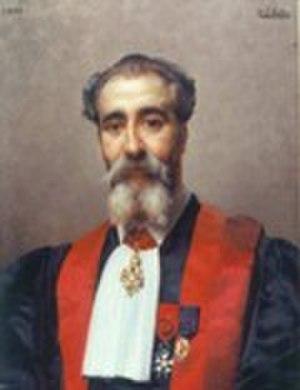
Ferdinand Frédéric Henri Moissan était un pharmacien-chimiste français, spécialiste des corps à hautes températures. Il est principalement connu pour avoir isolé le premier le fluor. Ses travaux eurent beaucoup d'applications dans l'industrie. Il reçut le prix Nobel de chimie de 1906.
Paul Saïn, né le 5 décembre 1853 à Avignon, où il est mort le 6 mars 1908, est un peintre français.